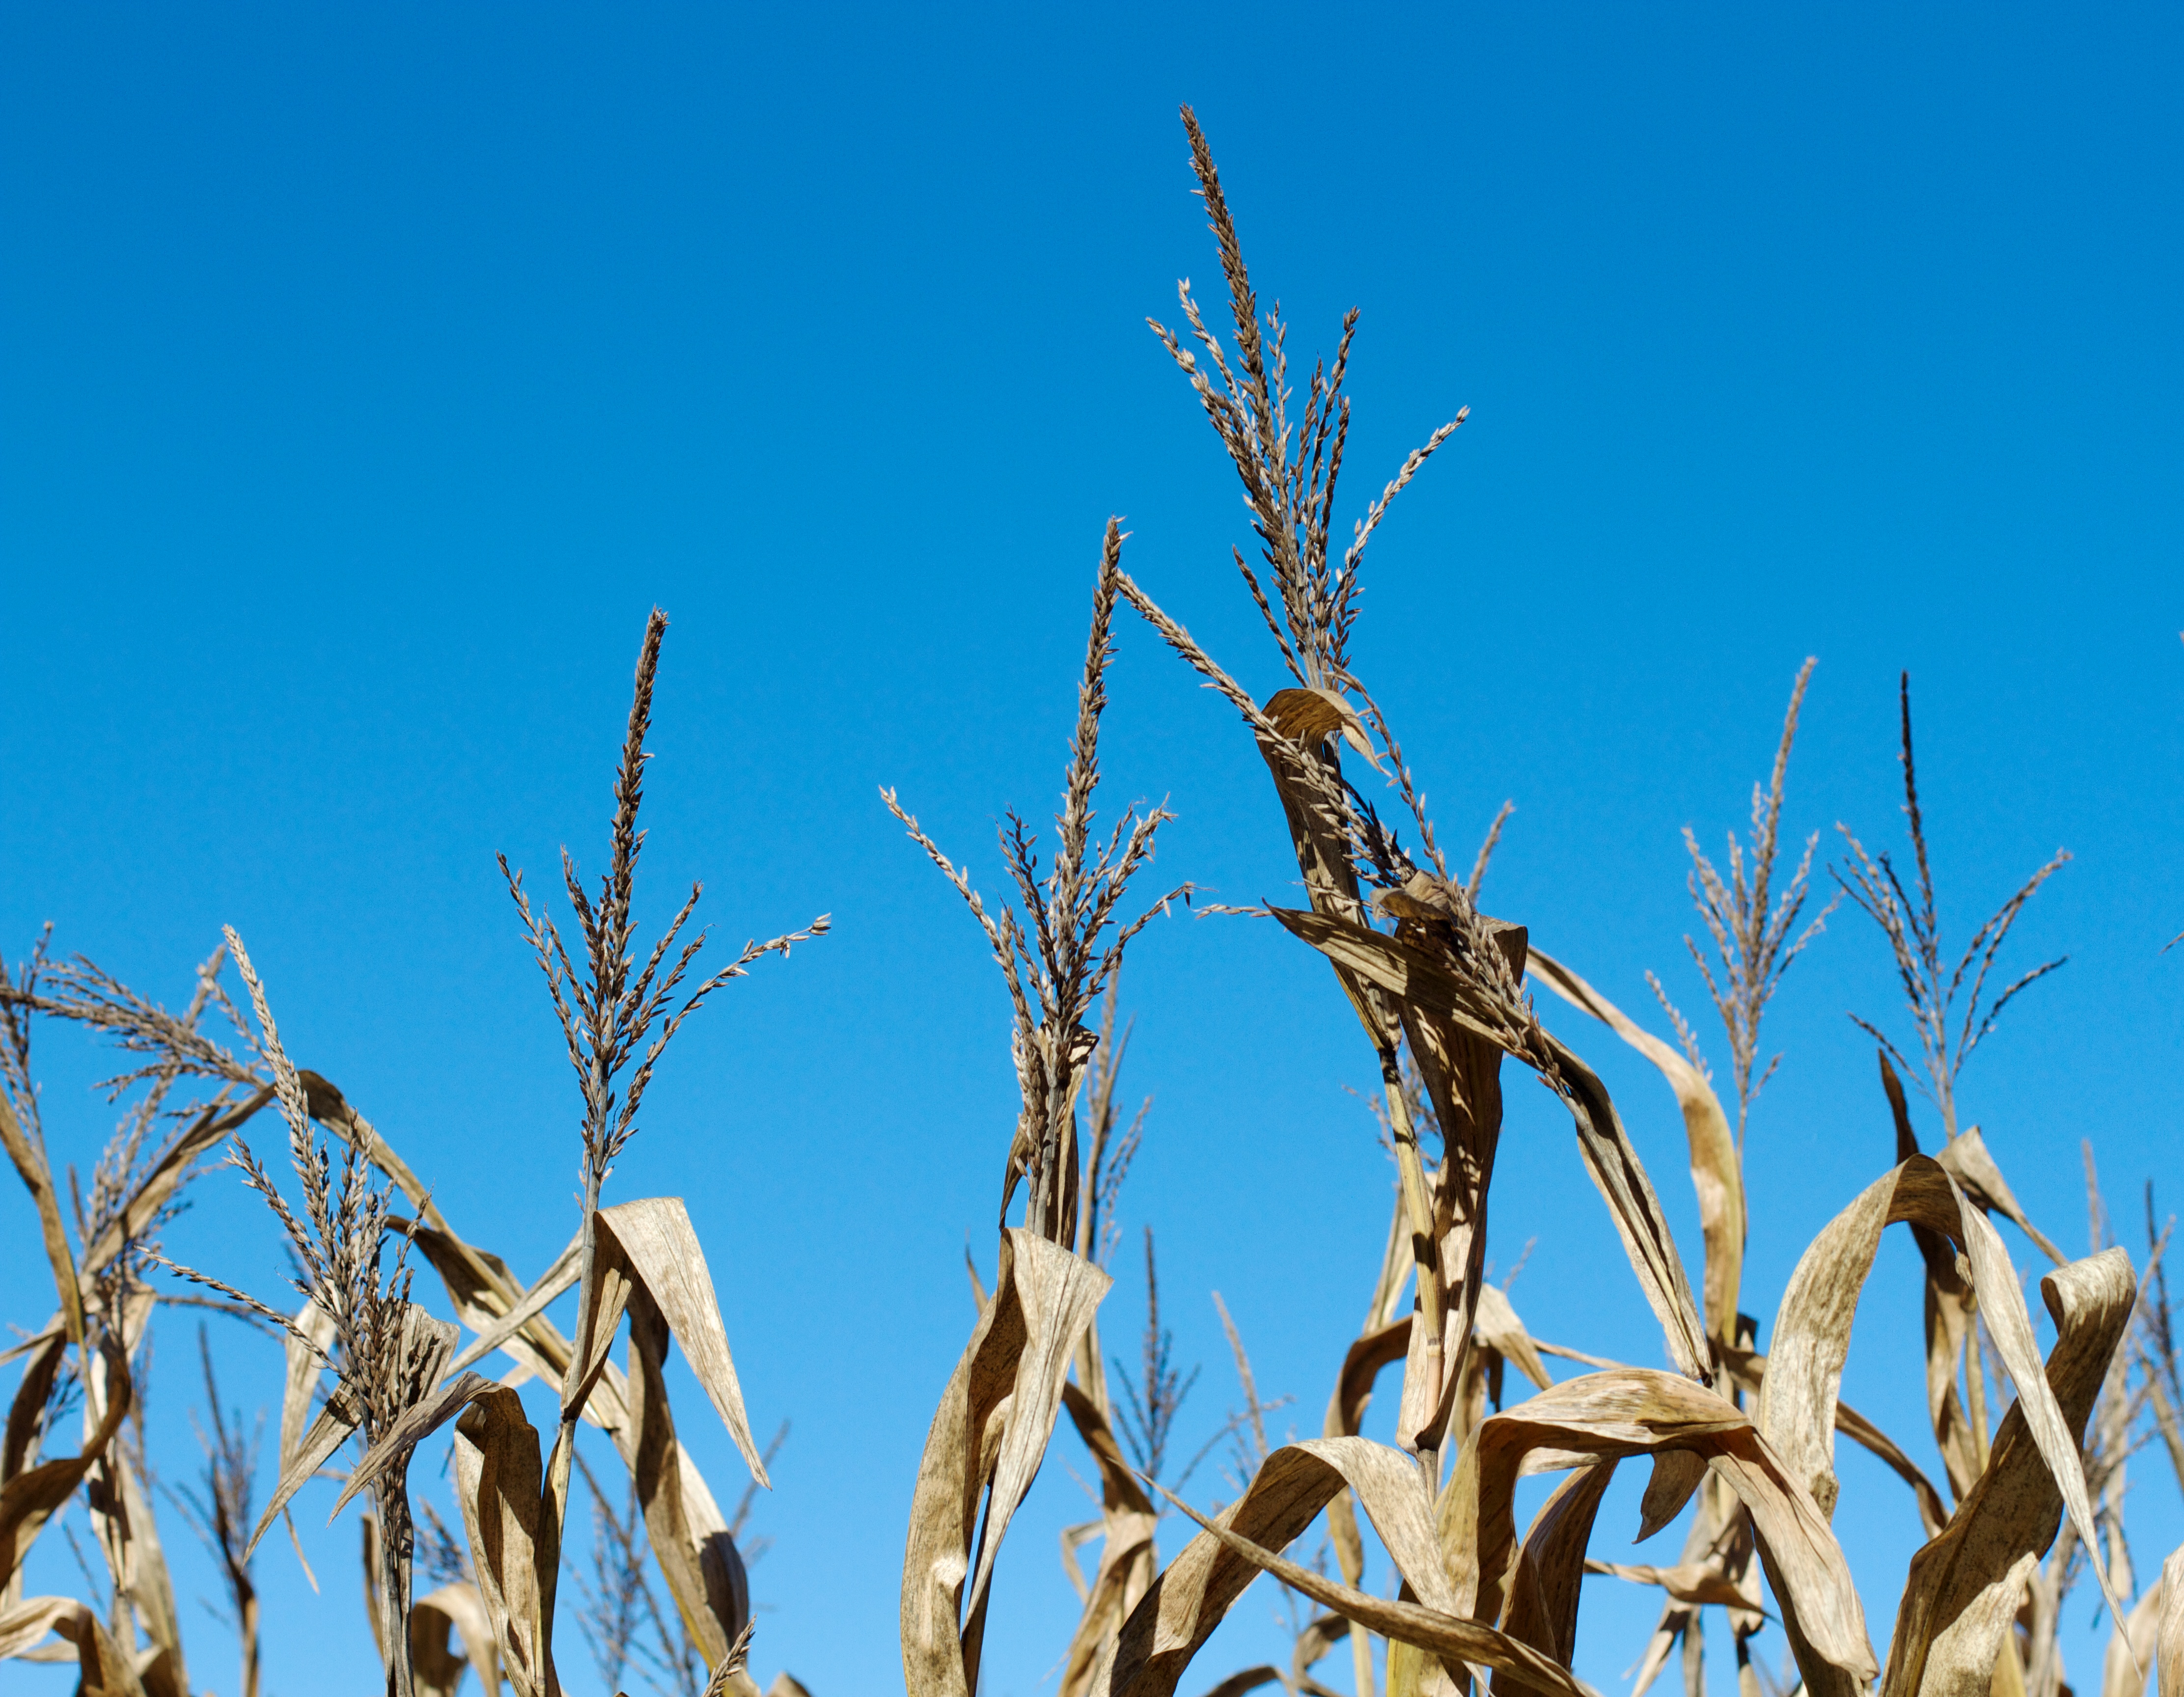
tree, grass, branch, plant, sky, field, prairie, sunlight, flower, wind, frost, food, crop, corn, agriculture, flora, flowering plant, grass family, land plant, phragmites